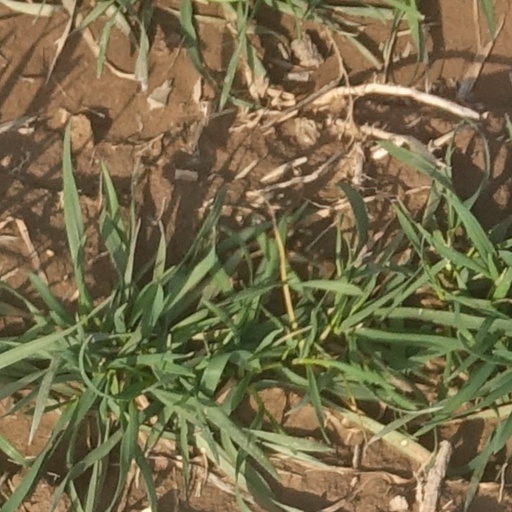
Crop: wheat